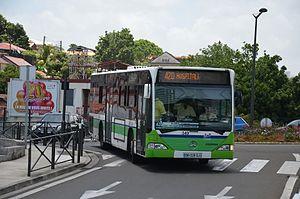
La ligne 420 est la plus fréquentée du réseau Mozaïk. Dès la mise en service du TCSP, celle-ci disparaîtra.
Mozaïk est le nom commercial du réseau de transport en commun des quatre communes de la Communauté d'agglomération du Centre de la Martinique.